Tiverton, Devon

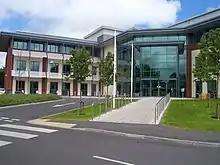
The new Tiverton Library and council offices

Tiverton's revival in recent years began with the construction of the A361 (the North Devon Link Road) in the late 1980s. In the 1990s, an industrial estate was built at Little Gornhay on the north-eastern edge of the town and a junction was added to the Link Road, with a distributor road (now the A396) into the town that has become its main gateway. Great Western Way, linking this road to the Exeter Road along the line of the old railway, was also constructed.